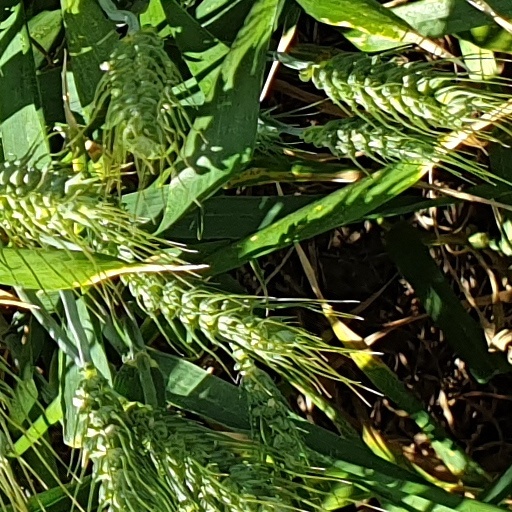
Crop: wheat